La Cucaracha

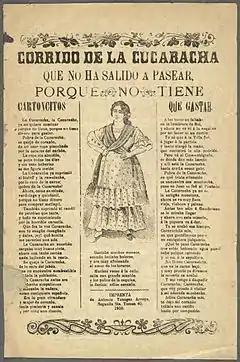
"Corrido de la Cucaracha", lithograph (published in 1915) by Antonio Vanegas Arroyo

La Cucaracha ("The Cockroach") is a popular folk song about a cockroach who cannot walk. The song's origins are Spanish, but it became popular in the 1910s during the Mexican Revolution. The modern song has been adapted using the Mexican genre. The song's melody is widely known and there are many alternative stanzas.